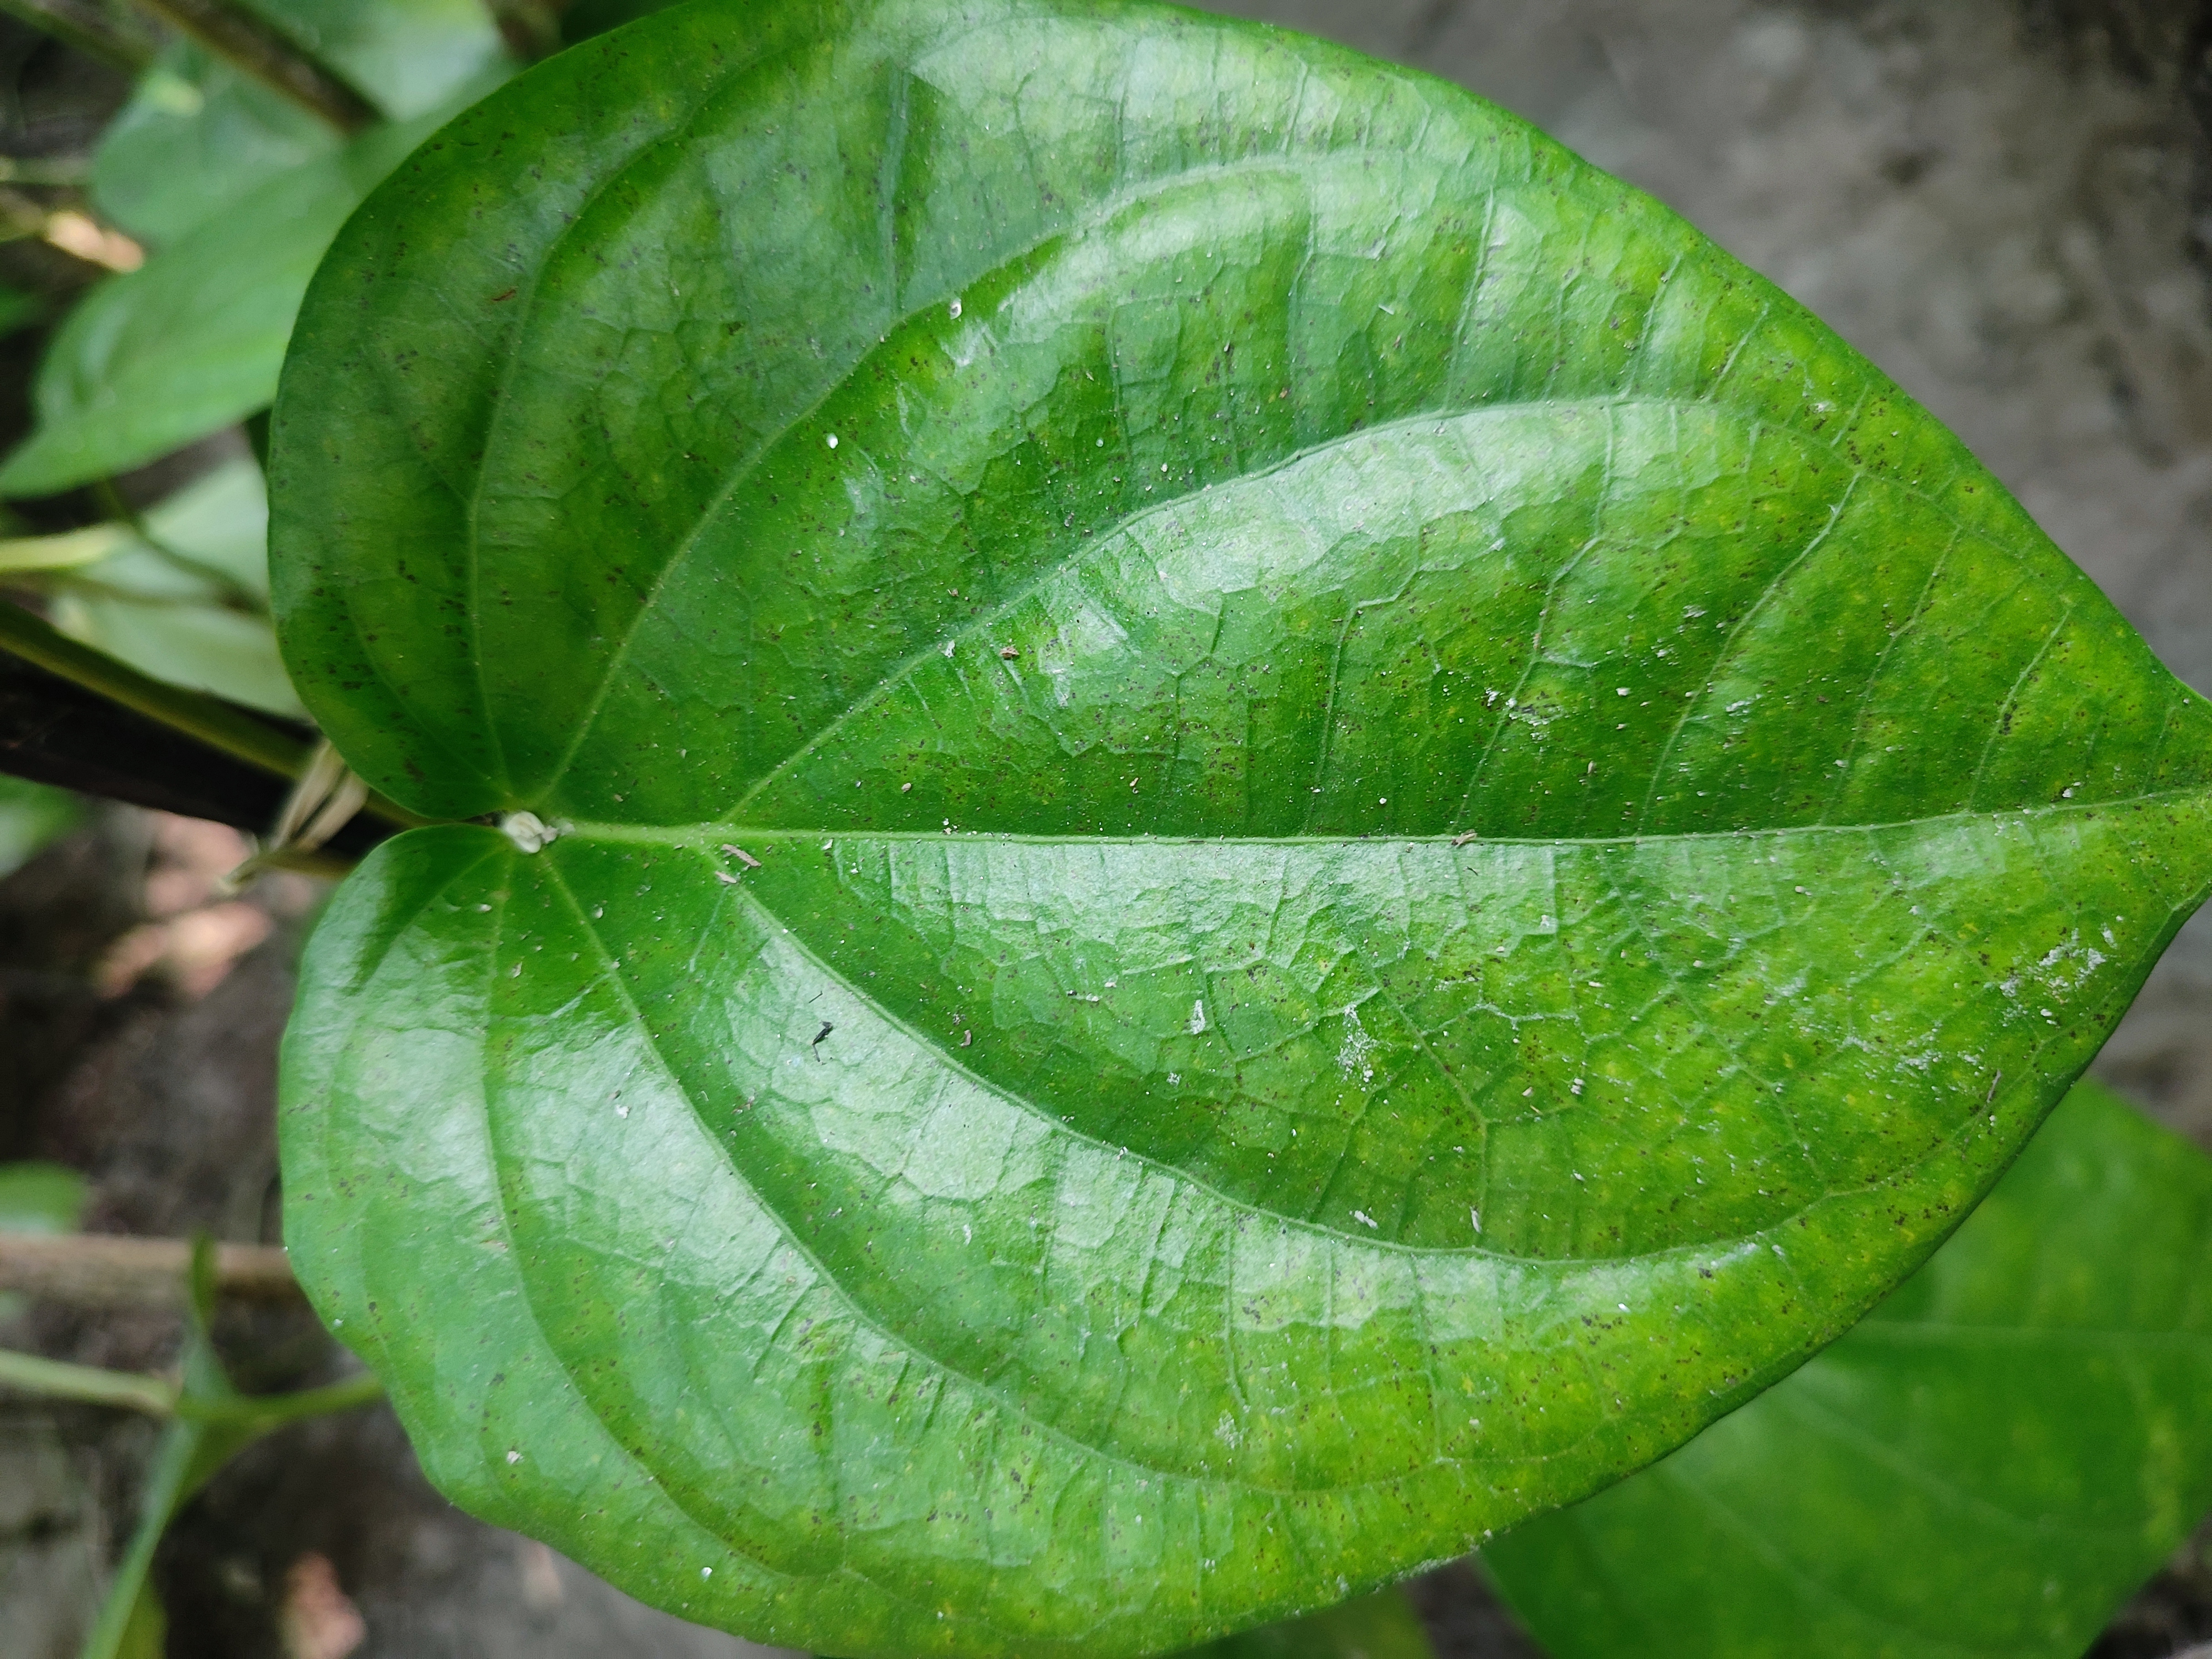
Label: Healthy_Leaf